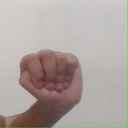
अक्षर: ठ